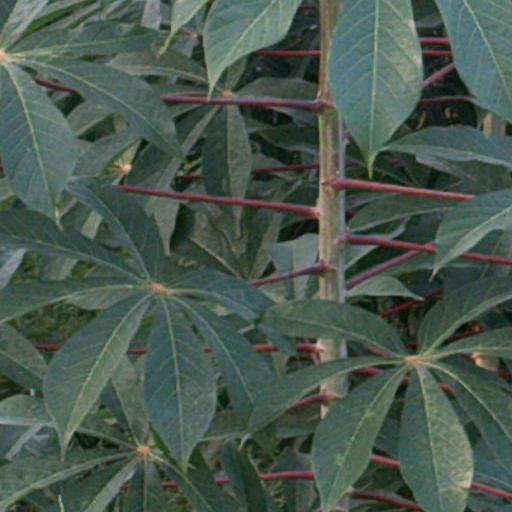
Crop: cassava